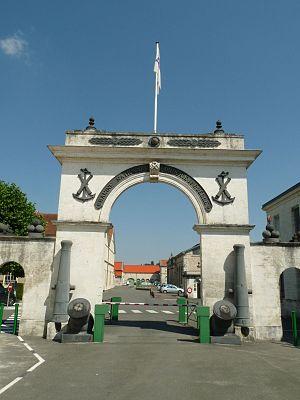
Fonderie de Ruelle (16), France. Entrée principale.
Ruelle-sur-Touvre est une commune du Sud-Ouest de la France, située dans le département de la Charente.
La fonderie de Ruelle est un site industriel créé en 1753 sur la rivière Touvre, en Angoumois, sur le territoire de l'actuelle commune de Ruelle. Créée pour couler des canons pour la Marine royale, elle est aujourd'hui un site de Naval Group.